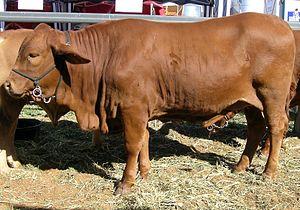
La droughtmaster est une race bovine australienne.